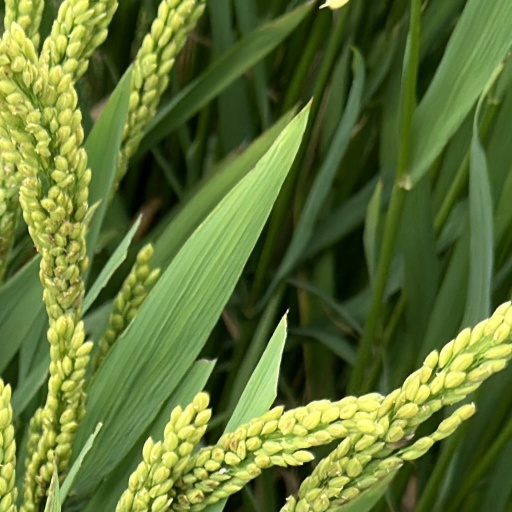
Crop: rice